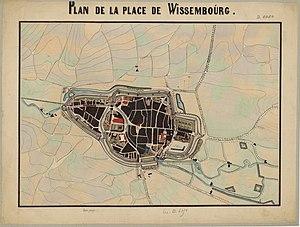
""Plan de la place de Wissembourg"" par Antoine-Prosper Delaperche, commandant de la place (nommé à ce poste le 9 avril 1849, puis remplacé vers 1854 par Édouard-Pierre-Charles-Augustin Ménissier)."
Wissembourg [visɑ̃buʁ] est une commune française située dans le département du Bas-Rhin, en région Grand Est.
Antoine-Prosper Delaperche, né le 31 août 1798 à Caen et mort le 9 février 1870, est un militaire français.